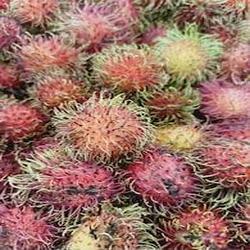
Label: Rambutan